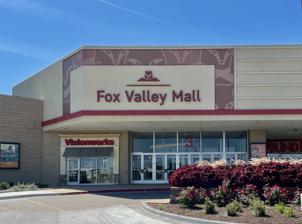
Building: Fox Valley Mall
Country: United States of America
Year built: 1975
Shopping mall in Aurora, Illinois Fox Valley Mall Location Aurora, Illinois , United States Coordinates 41°45′30″N 88°12′45″W / 41.7583628°N 88.2125683°W / 41.7583628; -88.2125683 Address 195 Fox Valley Center Opening date 1975 ; 50 years ago ( 1975 ) Developer Metropolitan Structures, Inc./ Westbrook Venture Management Centennial Real Estate Owner Centennial Real Estate Montgomery Street Partners USAA Real Estate Westfield Corporation No. of stores and services 150 No. of anchor tenants 2 (2 additional anchor stores demolished) Total retail floor area 1,404,987 square feet (130,527.6 m 2 ) No. of floors 2 with partial basement (3 in Macy's ) Public transit access Pace Website shopfoxvalleymall .com Fox Valley Mall , formerly Westfield Fox Valley and Fox Valley Center , is a shopping mall in Aurora, Illinois . The mall's anchor stores are JCPenney and Macy's . Some larger non-anchor stores include H&M and Forever 21 . A Round One Entertainment is located in the former Sears wing. The Westfield Group acquired the shopping center in early 2002, and renamed it Westfield Shoppingtown Fox Valley, dropping the Shoppingtown name in June 2005. Westfield Group sold 80% interest in the mall as of December 2015. 1960s to 2020s Original Logo of the Fox Valley Center Mall—changed when it became Westfield Fox Valley Original planning was started in 1968 by Urban Investment and Development Company; a prototype called Environ 2000 .  The first plans had 640 acres (2.6 km 2 ) for development as a planned community to help minimize suburban sprawl. When construction was ready to start in June 1973, the planned unit development was 4,220 acres (17.1 km 2 ) of land between Naperville and Aurora . Fox Valley Center and Villages developers were Metropolitan Structures, Inc., and Westbrook Venture. The Fox Valley Mall is a 1,500,000-square-foot (140,000 m 2 ) enclosed mall, opened and completed in 1975. Sears and Marshall Field's opened first, followed by JCPenney , Lord & Taylor and 150 other shops and services. Lord & Taylor closed in 1996 and was sold to Carson Pirie Scott (later known as Carson's ). Marshall Field's was renamed Macy's in 2006. This was later followed by marketing for home builders and office development in the area marketed as Fox Valley Villages. Sales at the mall were stated at $115 million in 1977. In 1989, a shopping center outside the mall called New York Square was built. It features Kohl's , a former OfficeMax , and other stores. A year later in 1990, another new shopping center, Fox Valley Commons, was built across from the mall. Tenants include International Food Market , and Petland . Former tenants include a Bed Bath And Beyond , Sam's Club , Walmart and Office Depot . An indoor shopping center called Mall of India is slated to open in the former Walmart near the end of 2020. It will feature a grocery store, 10 restaurants, and 30+ retail and office spaces. Before the mid-2000s, the mall had large gardens and plants spread throughout. They were all removed from the mall shortly after Westfield's purchase. After Westfield's purchase of the mall, all the signs and usage of the Fox Valley Center logo was discontinued and replaced with Westfield's standard mall brand logo, with the shortened Fox Valley name.  In the same time period there was an extensive renovation of the mall for the first time in its history. After Centennial Real Estate's purchase of 80% interest in the mall in 2015, all "Westfield" signs were replaced with "Fox Valley Mall" signs. In 2009, A Tilted Kilt Bar & Grill opened between the Carson's and Macy's wings. In 2012, a Tony Sacco's Pizza restaurant  also opened across the Tilted Kilt in the same hall along with Books-A-Million by Macy's. Round 1 opened in 2017. On August 19, 2010, a Chick-fil-A restaurant opened outside the mall. On April 18, 2018, it was announced that Carson's would be closing as parent company The Bon-Ton was going out of business. The store closed on August 29, 2018. On May 31, 2018, Sears announced that it would also be closing its Fox Valley Mall location as part of a plan to close 78 stores nationwide. The store closed on September 2, 2018. This leaves JCPenney and Macy's as the only remaining anchors. For the Halloween season, Halloween City served as a temporary anchor for the mall in the old Sears in 2019. On Thanksgiving 2019, Fox Valley Mall opened a new "Center Park" that transformed the mall's formerly unused central courtyard into a public gathering area with green space, places to sit, artwork, and other amenities by the old Carson's. Before Center Park, there was an indoor ice skating rink that moved into an abandoned store, and the ice skating rink will reopen there in November 2020. In early 2020, Fox Valley Mall began construction on an addition to Center Park, a two-level 8,000 square foot "tree house" that would connect Center Park to the mall and serve as an additional gathering space. In late fall 2020, the abandoned Sears began demolition and continued the Fox Valley Mall 2.0 Redevelopment Plan, which later added luxury apartments & other amenities. Anchors Current JCPenney — Opened in 1975 Macy's — Opened in 2006 Former Marshall Fields — Opened in 1975 and converted to Macy's in 2006 Sears — Opened in 1975, closed in 2018, building was demolished Lord & Taylor — Opened in 1975, closed in 1996, converted to Carson's Carson's — Opened in 1997, closed in 2018, building was also demolished Area The mall is situated on Illinois Route 59 between U.S. 34 and East New York Street / West Aurora Avenue, with 8,006 car parking spaces. The area around the mall has been developed on the east and west sides of the road, with Westridge Court featuring over 30 stores on the Naperville side of Route 59. Other stores in the area include Meijer , Target , Guitar Center , Petsmart , At Home , Marshalls , Ross Stores , Dollar Tree , Jo-Ann Fabrics , Burlington Coat Factory , and other retailers and restaurants. Gallery The carousel and food court . View from the lower level. View from the upper level looking down at the animated water fountain . A Luckey Climber in the children's play area . Distant view from the Southwest. View of entrance 2 Bus routes Pace 530 West Galena/Naperville 559 Illinois Route 59 References